Panjandrum

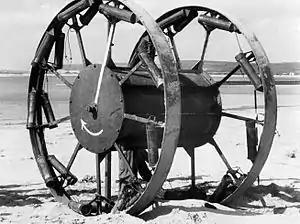
Close view

Panjandrum, also known as The Great Panjandrum, was a massive, rocket-propelled, explosive-laden cart designed by the British military during World War II. It was one of a number of highly experimental projects, including Hajile and the Hedgehog, that were developed by the Admiralty's Directorate of Miscellaneous Weapons Development (DMWD) in the final years of the war. The Panjandrum was never used in battle.